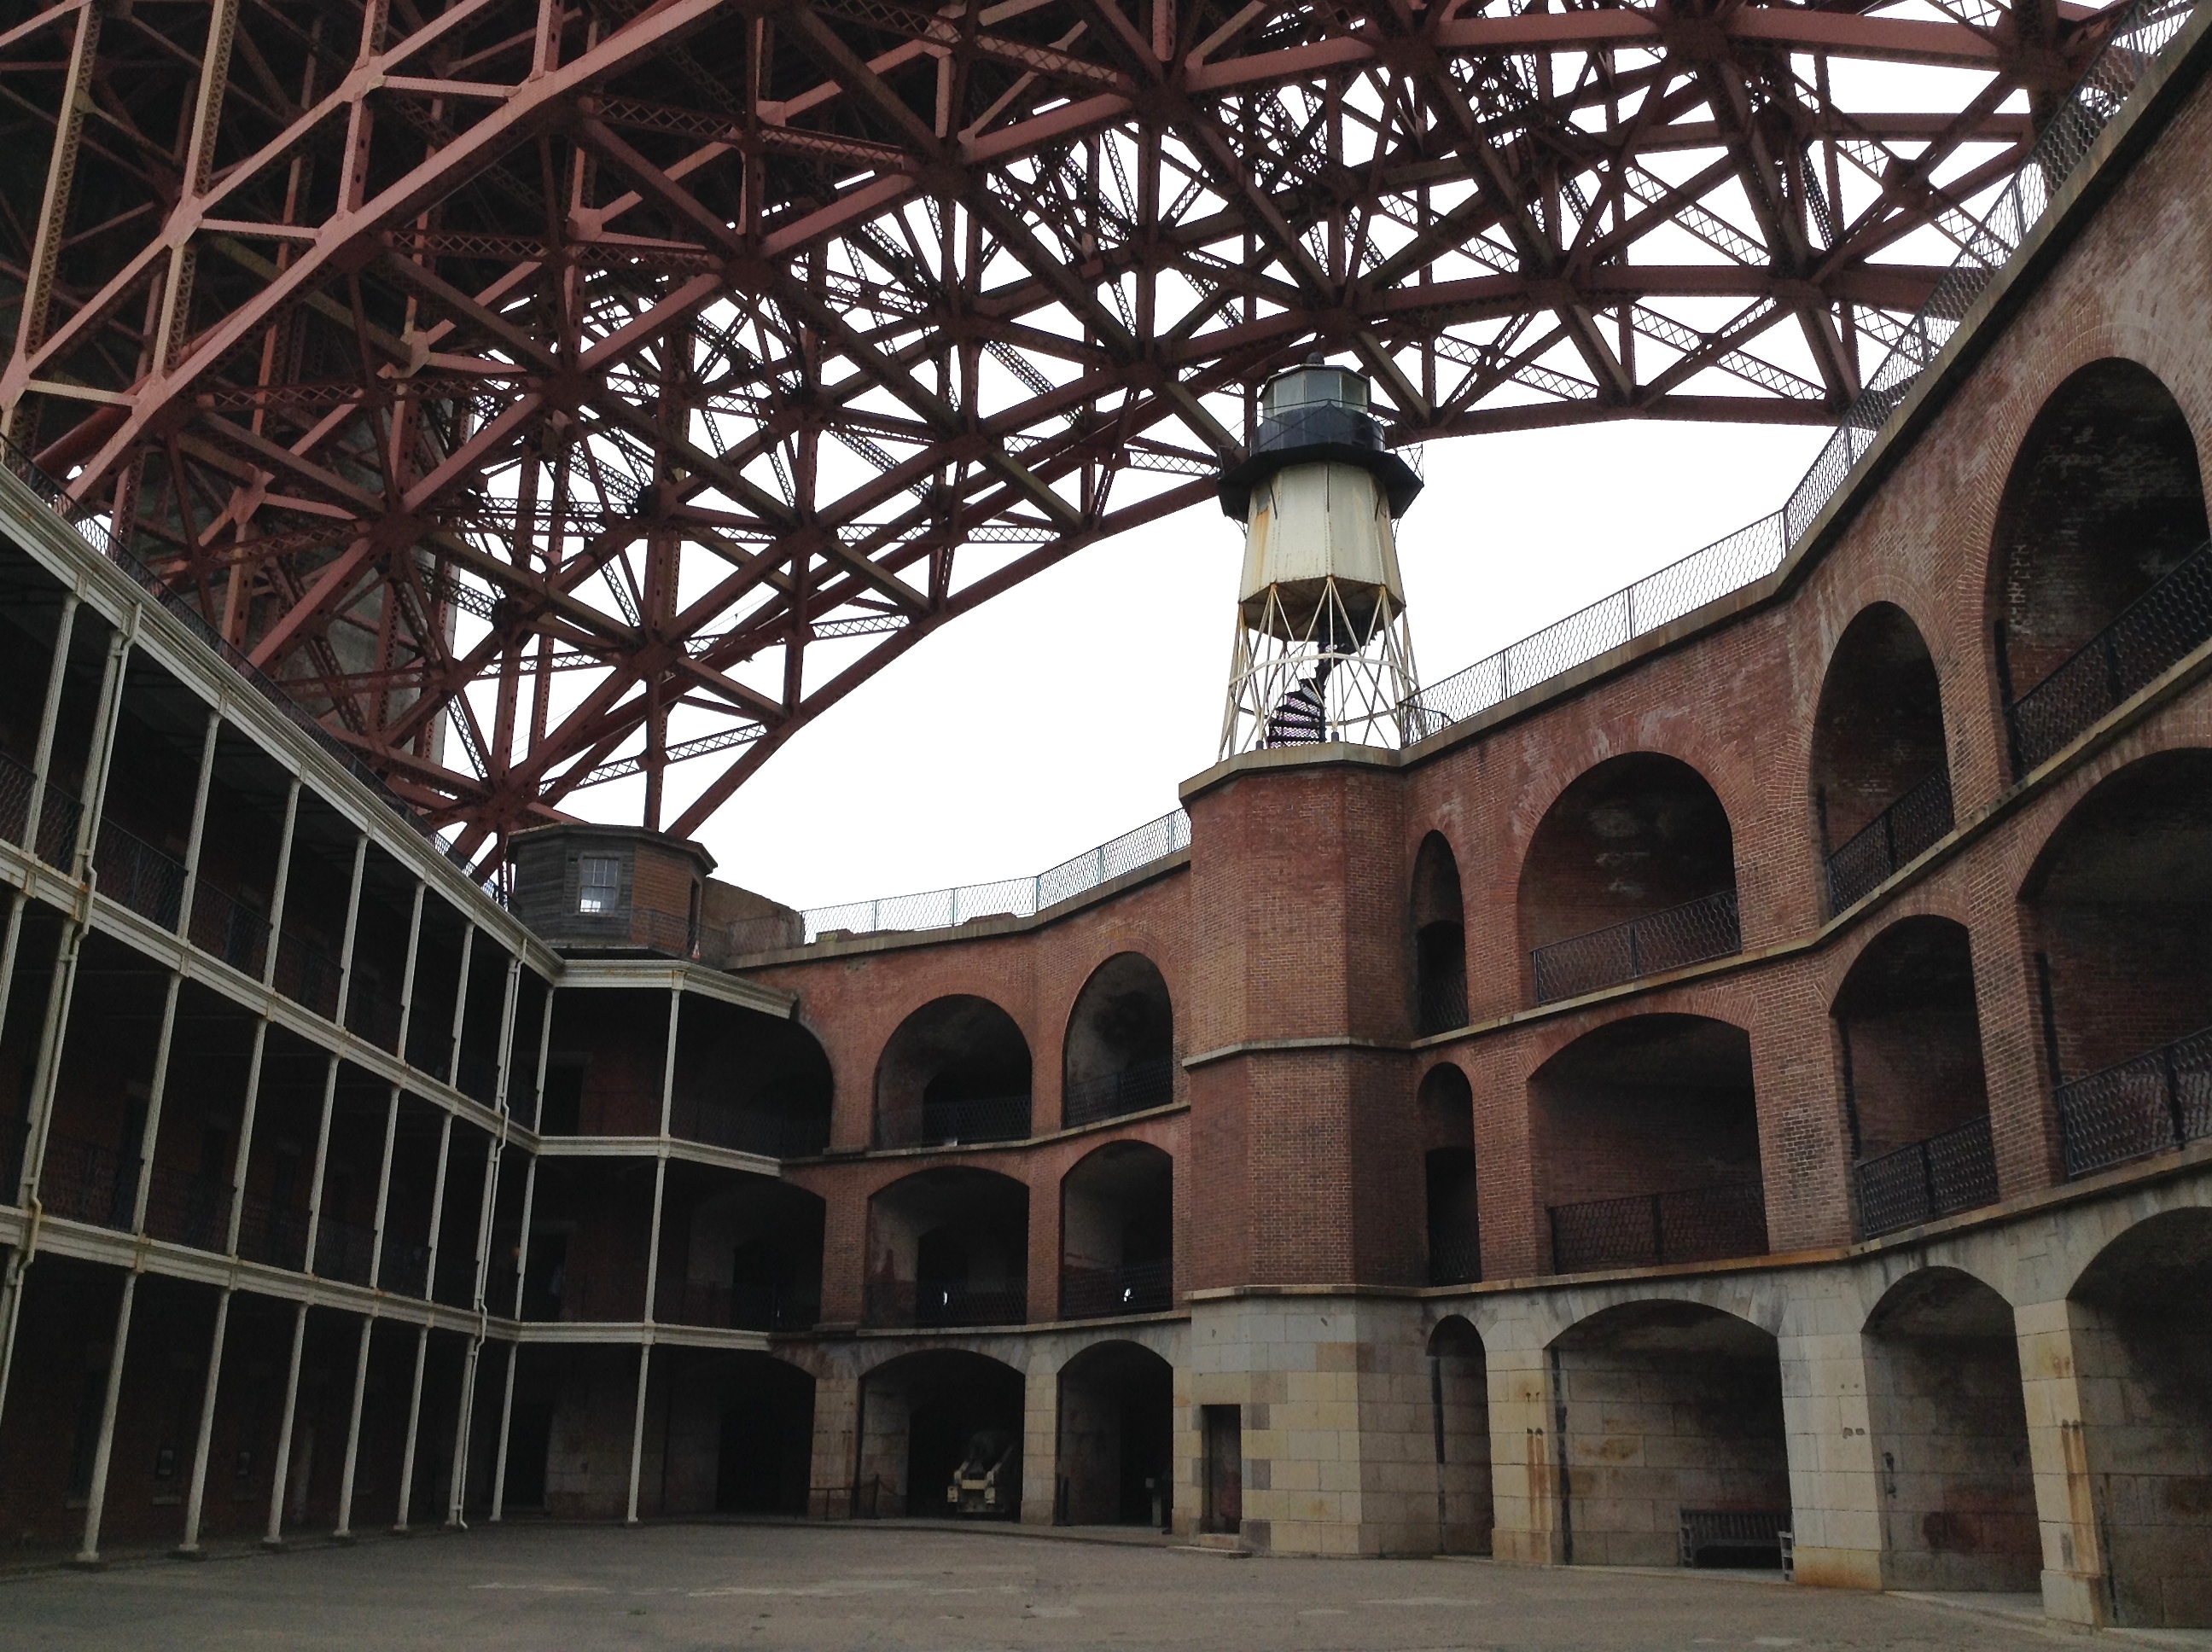
architecture, structure, building, arch, landmark, arcade, fortpoint, fortpointsanfrancisco, brickforts, underthegoldengate, civilwarforts, ancient history